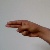
The image shows a hand gesture representing the letter 'H' in Indian Sign Language.